Theodor de Bry

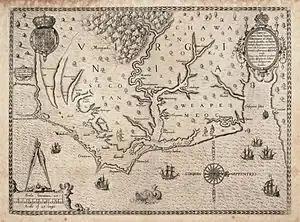

Among other works he engraved a set of twelve plates illustrating the "Procession of the Knights of the Garter" in 1587, and a set of thirty-four plates illustrating the "Procession at the Obsequies of Sir Philip Sidney"; plates for Thomas Harriot's "Brief and True Report of the New Found Land of Virginia" (Frankfurt, 1590); the plates for the six volumes of Jean-Jacques Boissard's "Romanae Urbis Topogrephia et Antiquitates" (1597–1602); and, with Boissard, a series of 100 portraits and biographies of humanists and Protestants entitled "Icones Virorum Illustrium" (1597–1599).